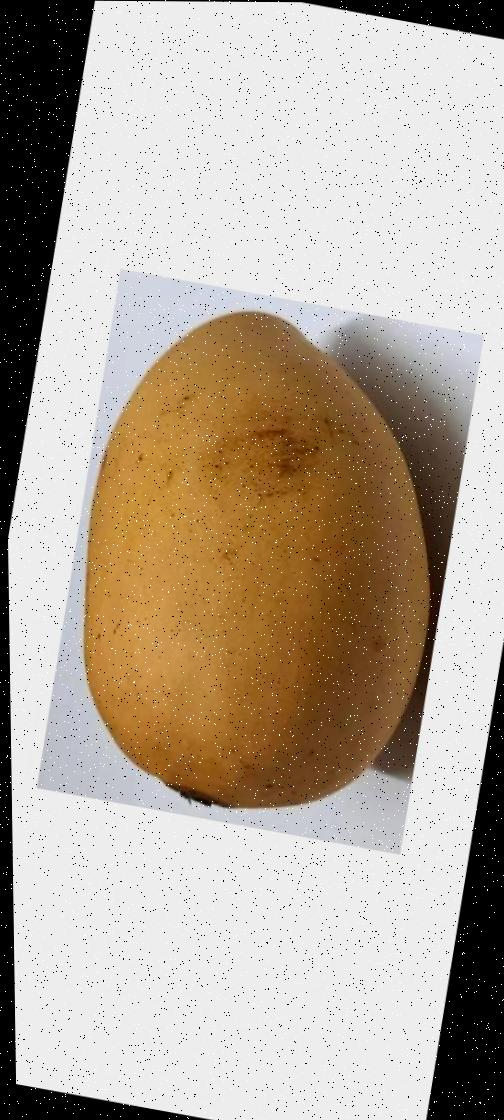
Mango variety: Katimon